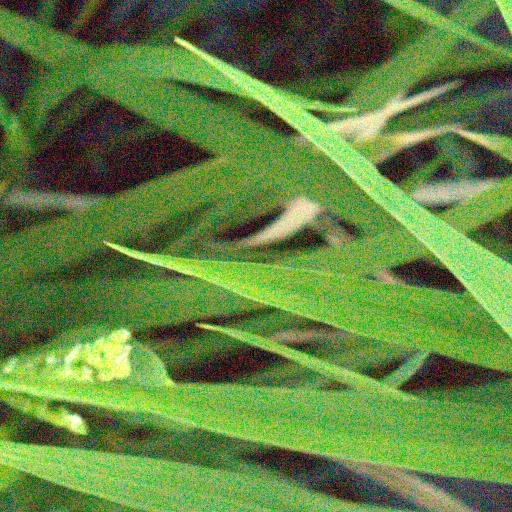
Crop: rice